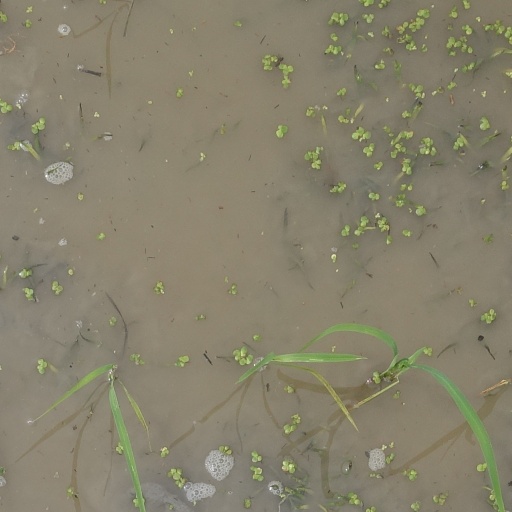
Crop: rice